Gran Premio Carlos Pellegrini

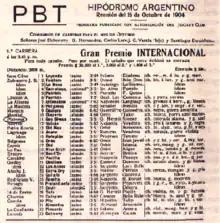
Program of the 1904 race, under the name of Gran Premio Internacional

The Gran Premio Carlos Pellegrini was first run in 1887, under the name of the Gran Premio Internacional. It was renamed the Gran Premio Carlos Pellegrini in 1941, with the name then changing between the two until 1979, when it was run as the Gran Premio República Argentina. Since 1980, the race has been run as the Gran Premio Carlos Pellegrini or Gran Premio Carlos Pellegrini Internacional. The location has also varied over time, being first run at the Hipódromo Nacional from 1887 to 1895, and then the Hipódromo Argentino from 1896 to 1940 and 1971 to 1978, and the Hipódromo de San Isidro from 1941 to 1970 and from 1979 to today.